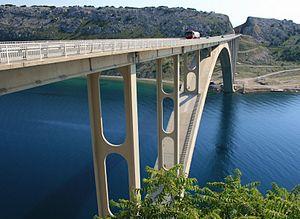
Le pont de Krk relie l'île croate de Krk au continent
Cet article a pour objet de présenter une liste de ponts remarquables de Croatie, tant par leurs caractéristiques dimensionnelles, que par leur intérêt architectural ou historique.